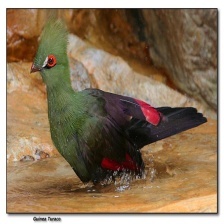
Species: GUINEA TURACO
Scientific name: TAURACO PERSA